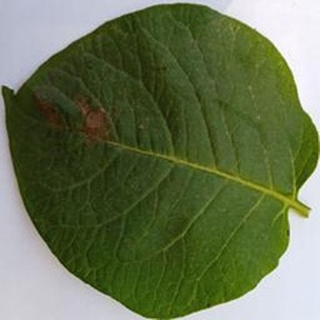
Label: potato_late_blight